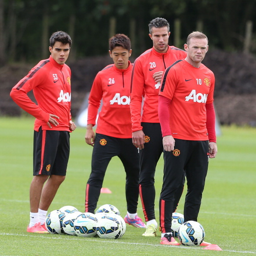
soccer player , football player , football player and footballer in action during a first team training session .